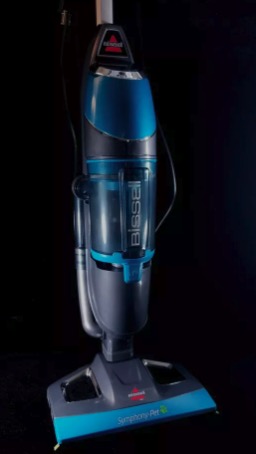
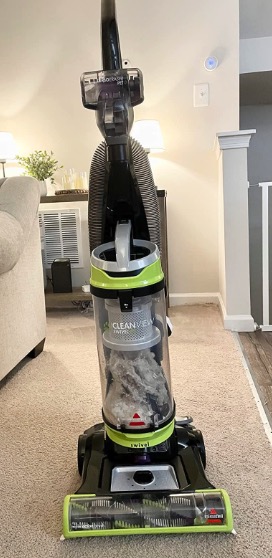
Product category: items_vacuum
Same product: no